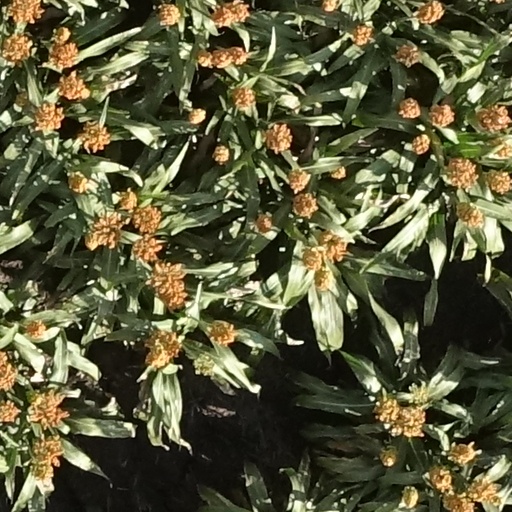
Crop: sorghum